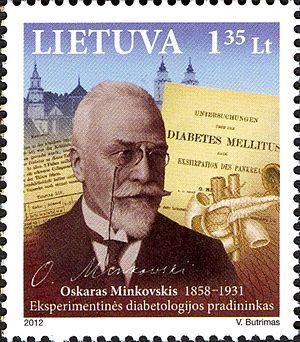
Oskar Minkowski, né le 13 janvier 1858 à Alexsotas et mort le 18 juillet 1931 à Fürstenberg, est un médecin interniste et physiologiste allemand. Il reste célèbre pour avoir démontré le premier, en 1889 à Strasbourg, avec Joseph von Mering, l'origine pancréatique du diabète sucré. Son nom reste également attaché à la plus fréquente des anémies hémolytiques congénitales avec ictère.